WACY-TV

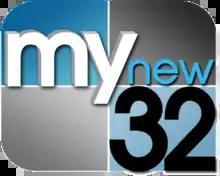
The station's "My New 32" logo used from 2006 until 2021

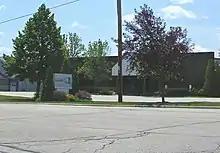
The studios of WACY-TV and WGBA-TV in 2007

On February 22, 2006, News Corporation announced the launch of a new "sixth" network called MyNetworkTV, which would be operated by Fox Television Stations and its syndication division Twentieth Television. MyNetworkTV was created to compete against another upstart network that would launch at the same time that September, The CW (an amalgamated network that was originally consisted primarily of UPN and The WB's higher-rated programs) as well as to give UPN and WB stations that were not mentioned as becoming CW affiliates another option besides converting to independent stations. WACY reached a turning point with the pending loss of UPN programming, as a result of the shutdown of the network and The CW's launch. The CW chose WIWB as its Green Bay affiliate, as that station's then-owner ACME Communications had a deep relationship with WB management (ACME's founder Jamie Kellner was a former president of The WB). On March 22, 2006, WACY announced that it would affiliate with MyNetworkTV, bringing channel 32's affiliation with a Fox-owned network full-circle.